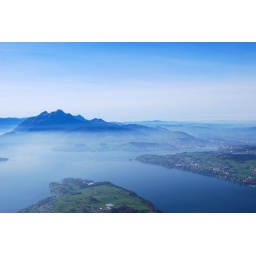
Impressions from Mount Rigi in Switzerland on a sunny day. View in direction of Weggis, lake of Lucerne and mountain Pilatus.